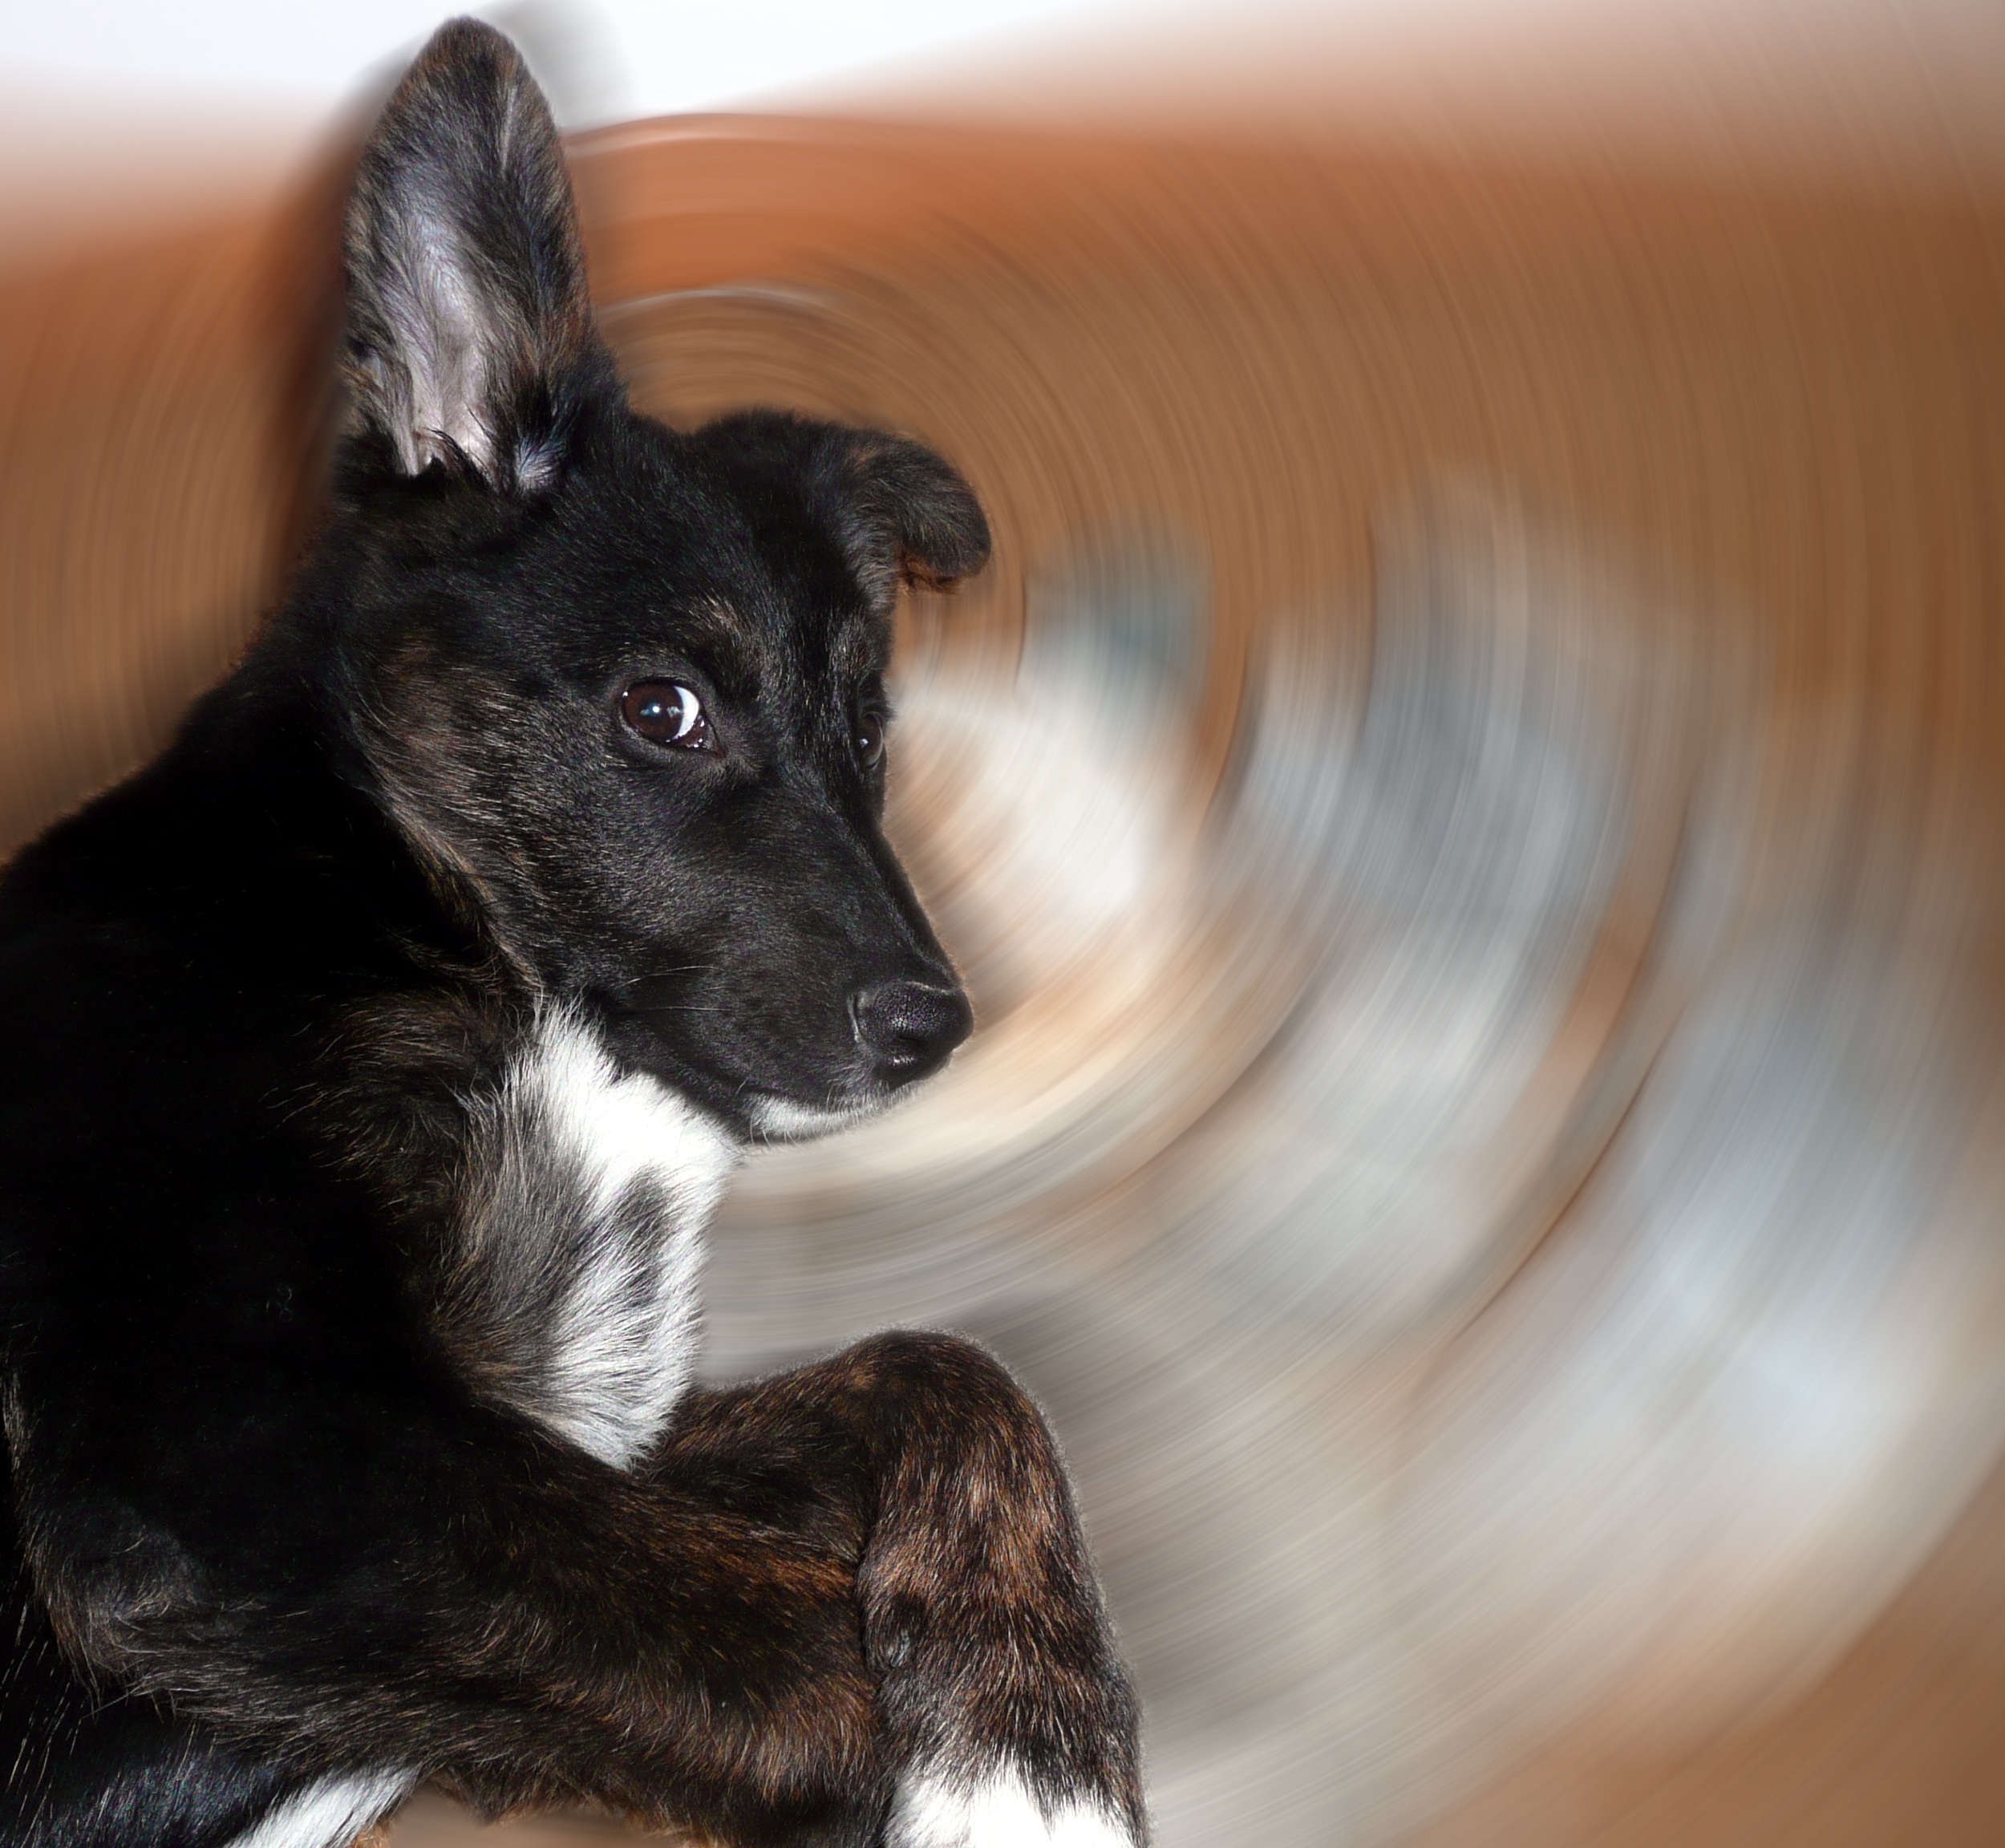
puppy, dog, young, mammal, close up, vertebrate, smart, dog like mammal, sly fox